Dongyin

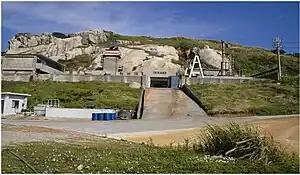
Dongyin Power Plant

After years of dependence on large quantities of fish as food, the fish resources have been depleted. The main source of income is from shop and store businesses. Public service sectors include one Town Hall, one police station, and one health center. In recent years, developing tourism has become a goal for the local administration and inhabitants to achieve.